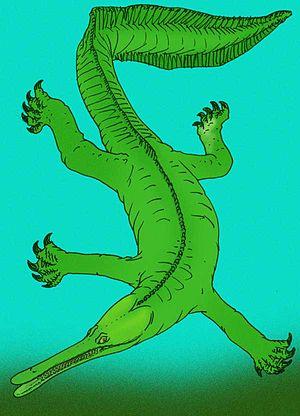
Tchoiria est un genre éteint de Neochoristodera, un type de « reptiles » aquatiques ressemblant superficiellement, par convergence évolutive, aux gavials actuels. Il appartient à la famille des Simoedosauridae.
Les Simoedosauridae forment une famille éteinte de « reptiles » d'eau douce de l'ordre des Choristodera et du sous-ordre des Neochoristodera. Ils ont vécu au Paléocène et à l'Éocène en Amérique du Nord, en Europe et en Asie.